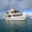
Label: ship